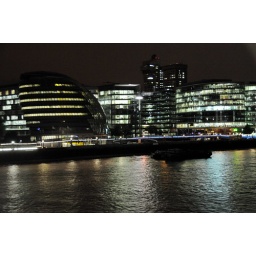
tower bridge by night